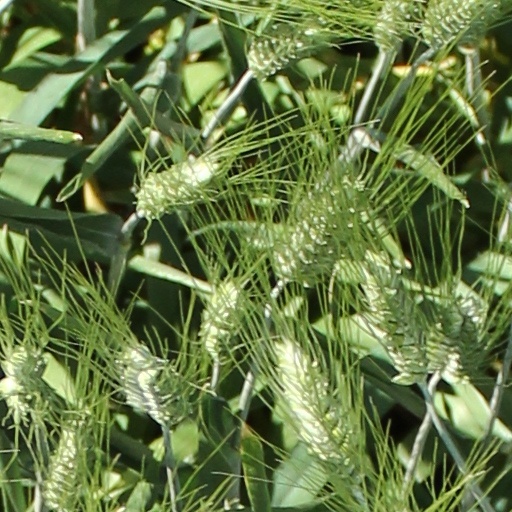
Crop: wheat